Lionel Holland

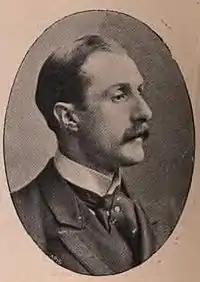
Holland in 1895.

Lionel Raleigh Holland (22 March 1865 – 25 May 1936) was a British politician, the youngest son of Henry Holland, 1st Viscount Knutsford. He was elected as a Conservative Member of Parliament for Bow and Bromley in 1895. He resigned in 1899 by becoming Steward of the Manor of Northstead.